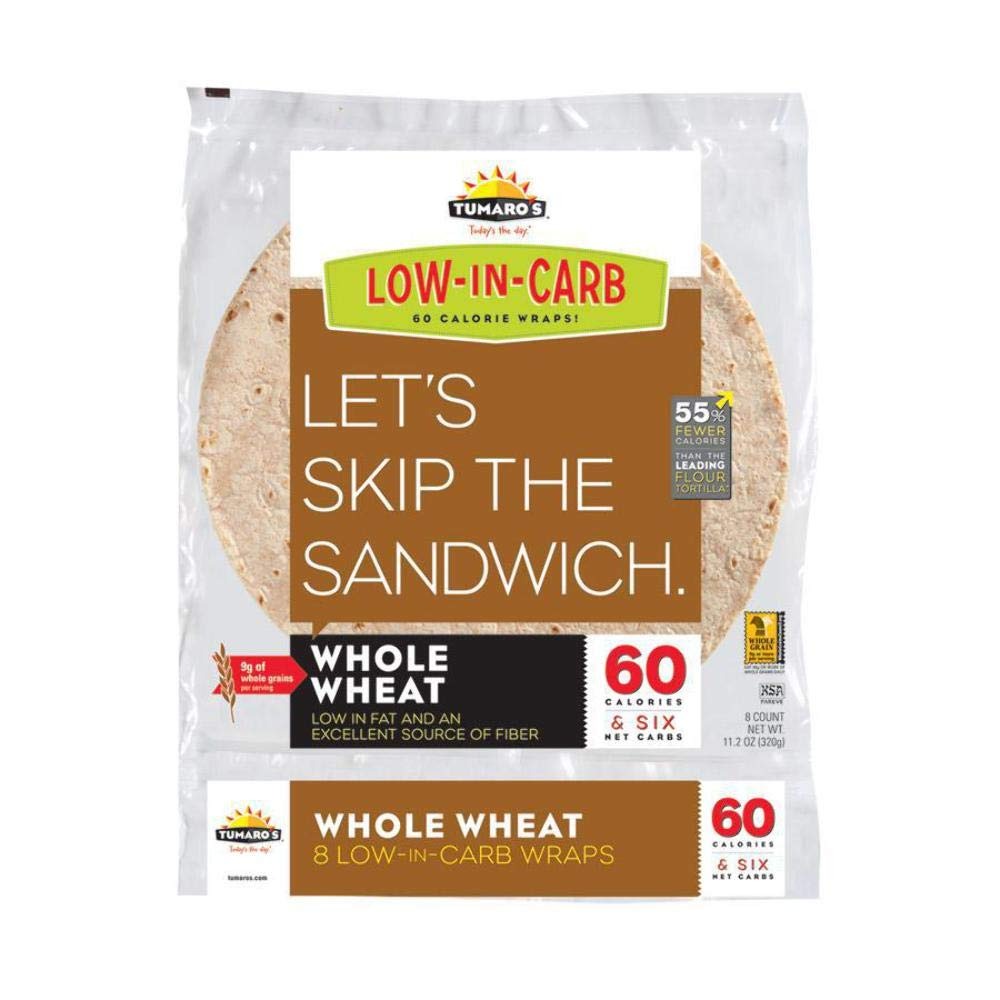
Item Name: TUMAROS Whole Wheat, 8 Count (Pack of 6)
Bullet Point 1: Low Fat Tortillas
Bullet Point 2: 60 Carbs
Value: 48.0
Unit: Count

Price: 44.73